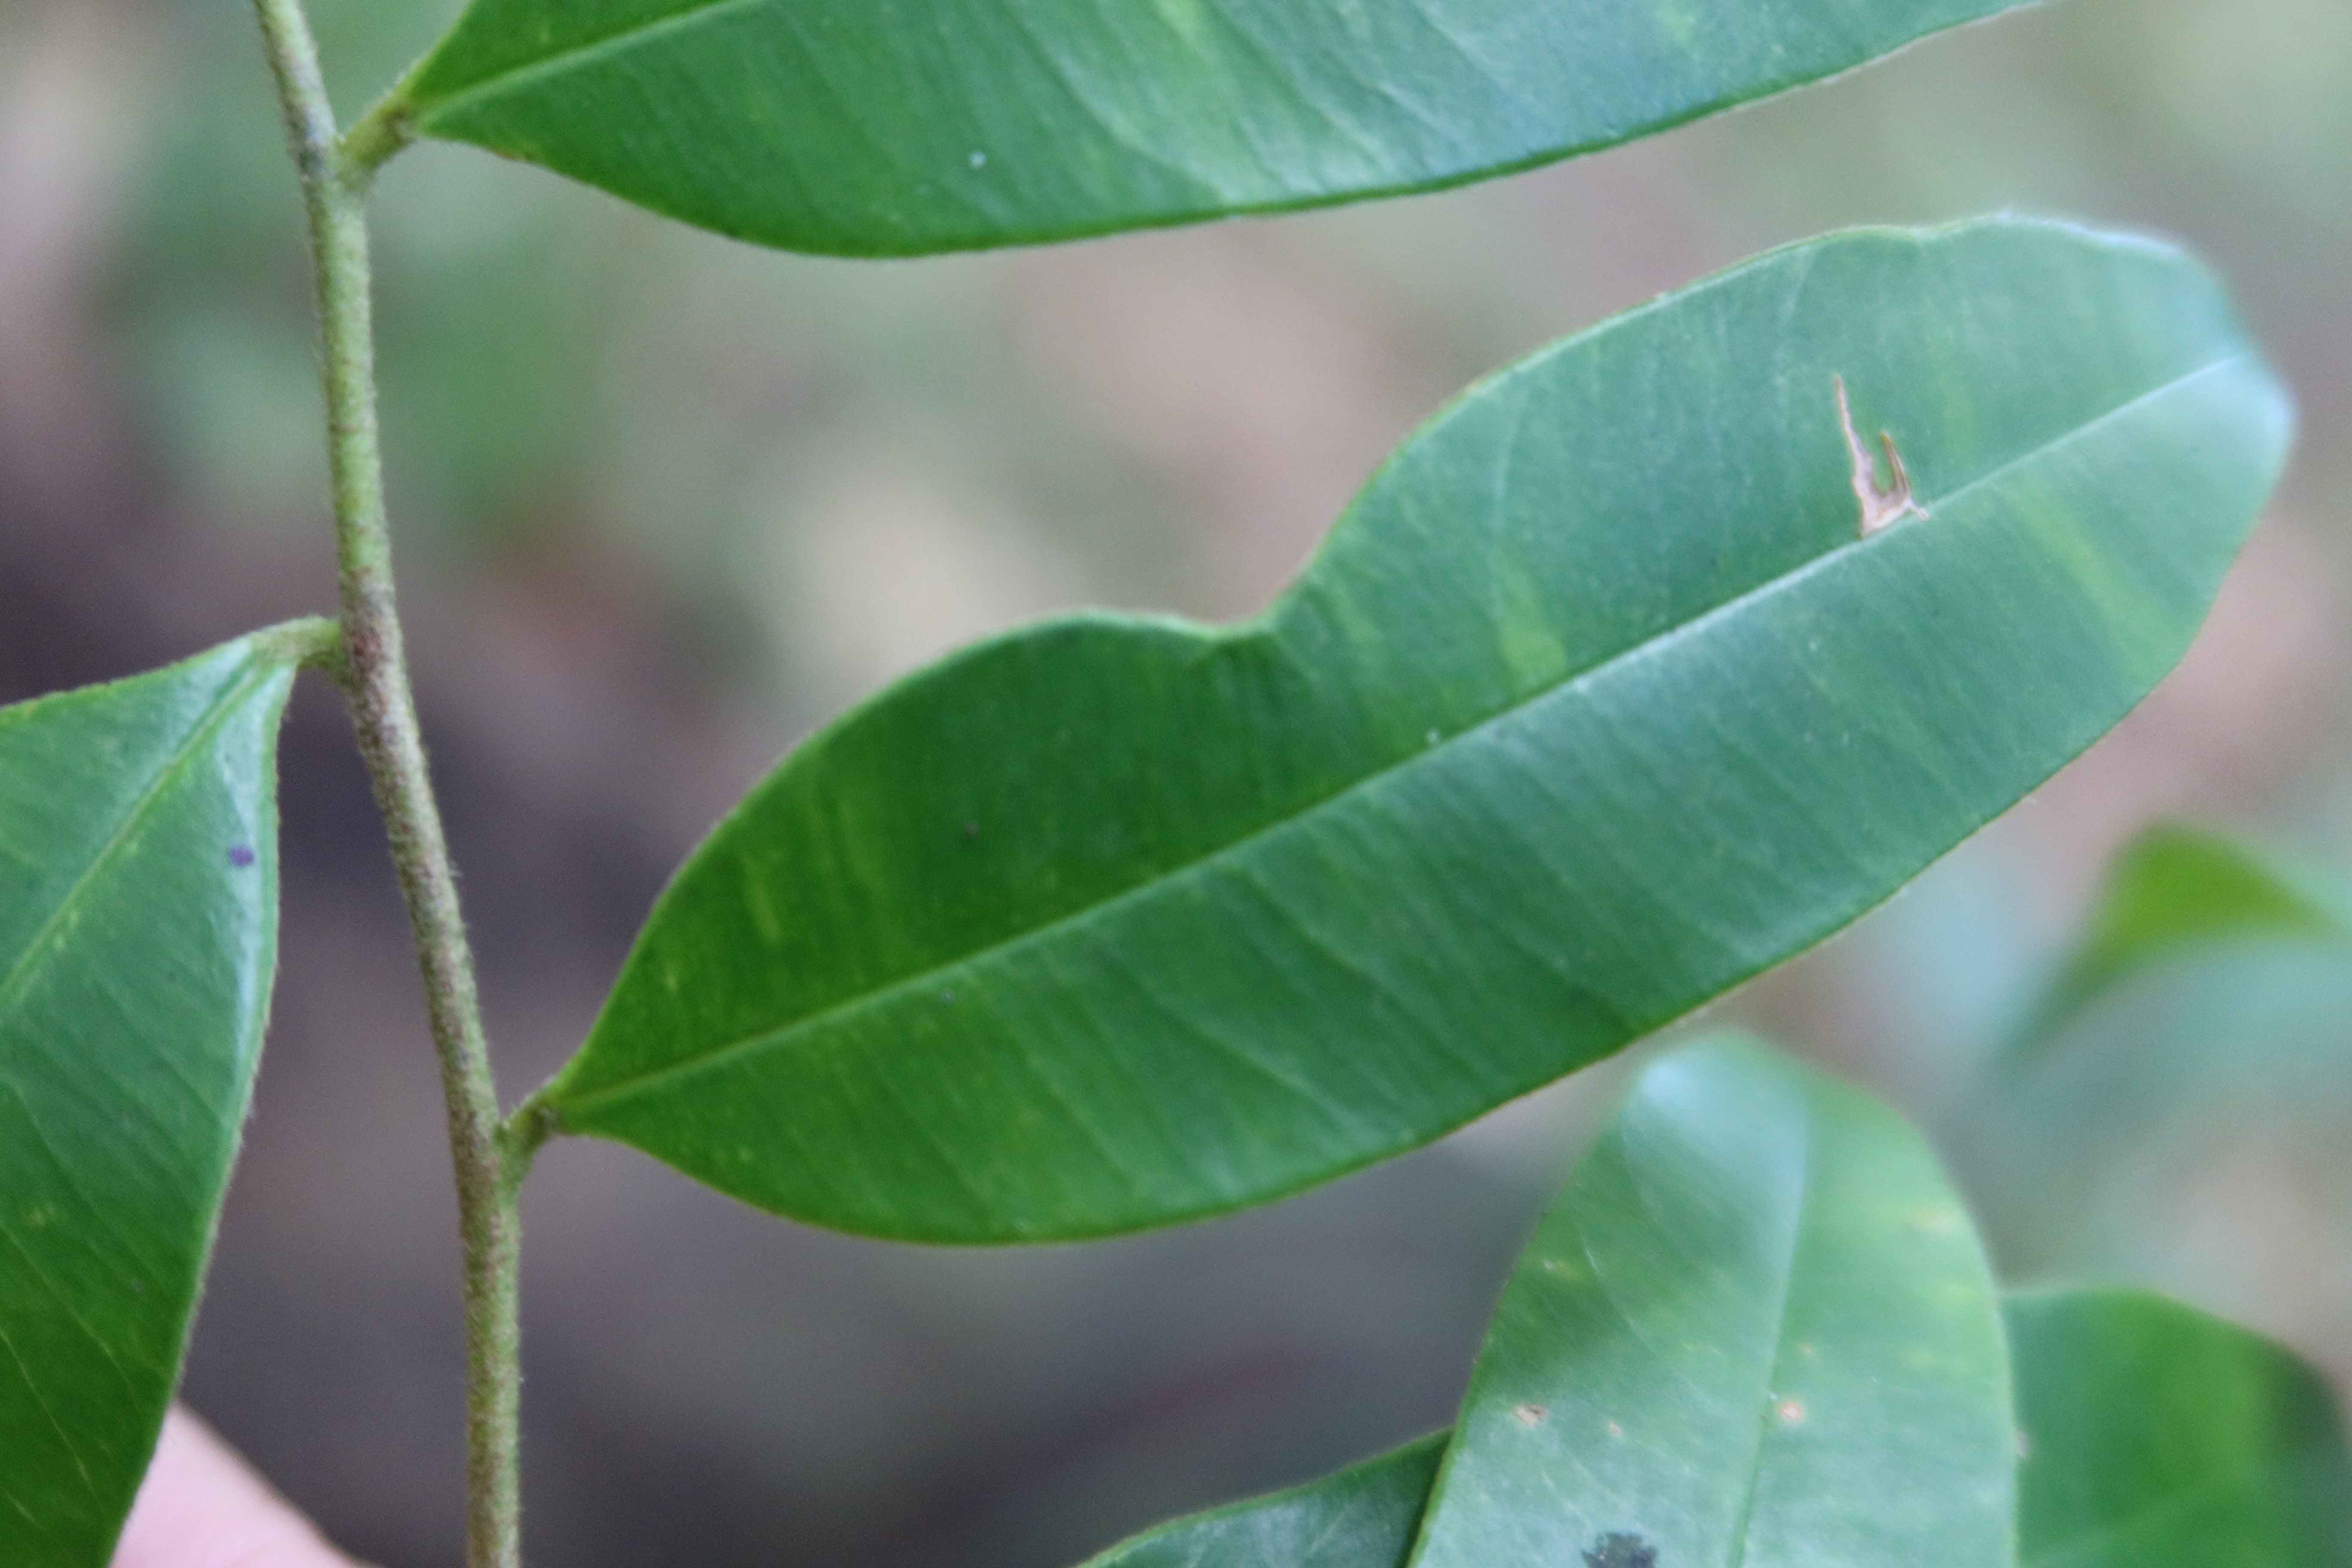
Label: Brown spots